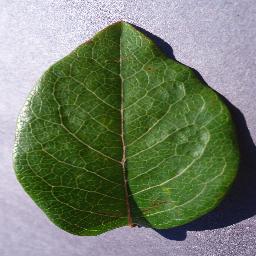
Label: Blueberry___healthy